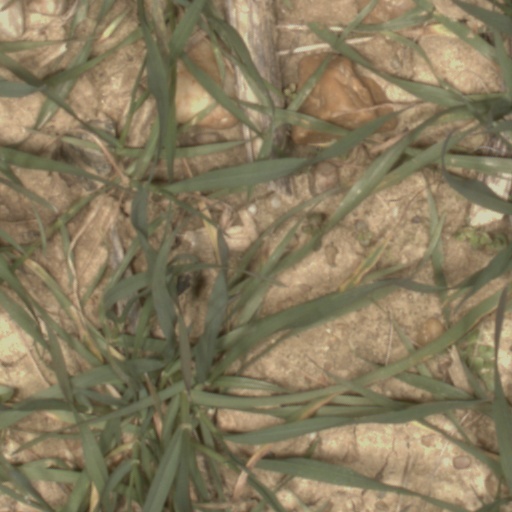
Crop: wheat